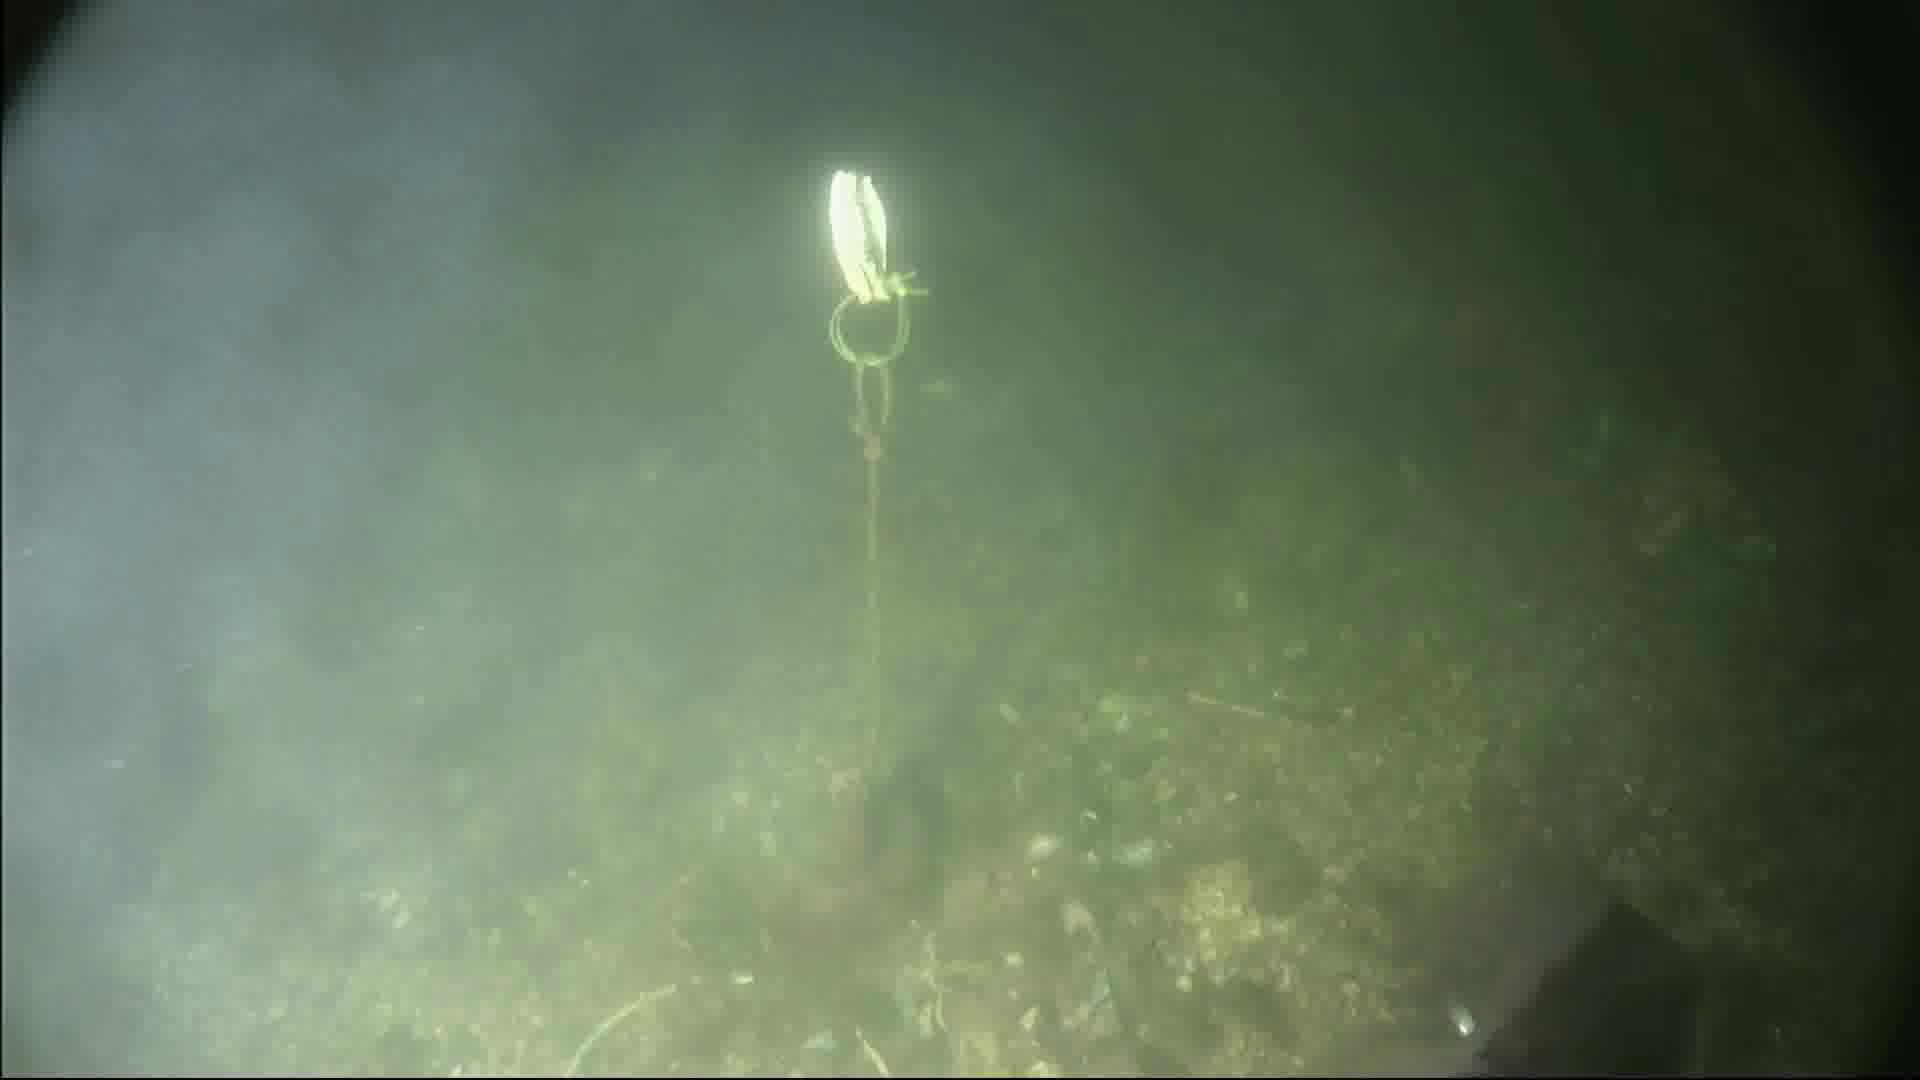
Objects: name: fish
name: crab